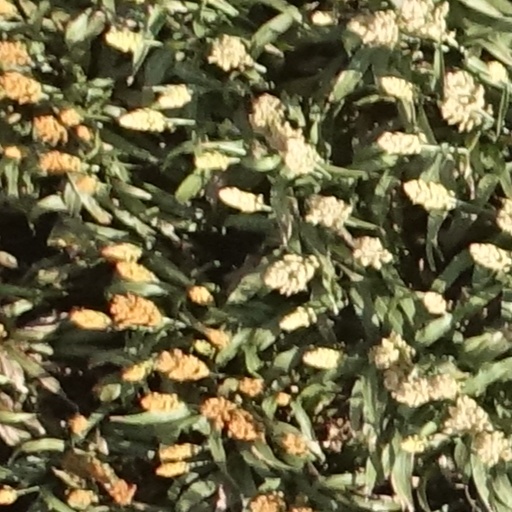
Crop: sorghum